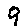
Label: 9